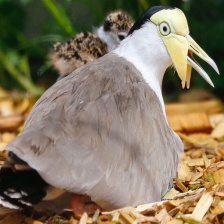
Species: MASKED LAPWING
Scientific name: VANELLUS MILES